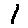
Label: 1